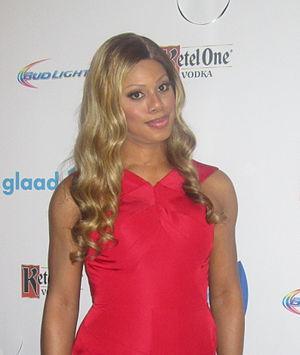
Laverne Cox, née le 29 mai 1972 à Mobile, est une actrice américaine.